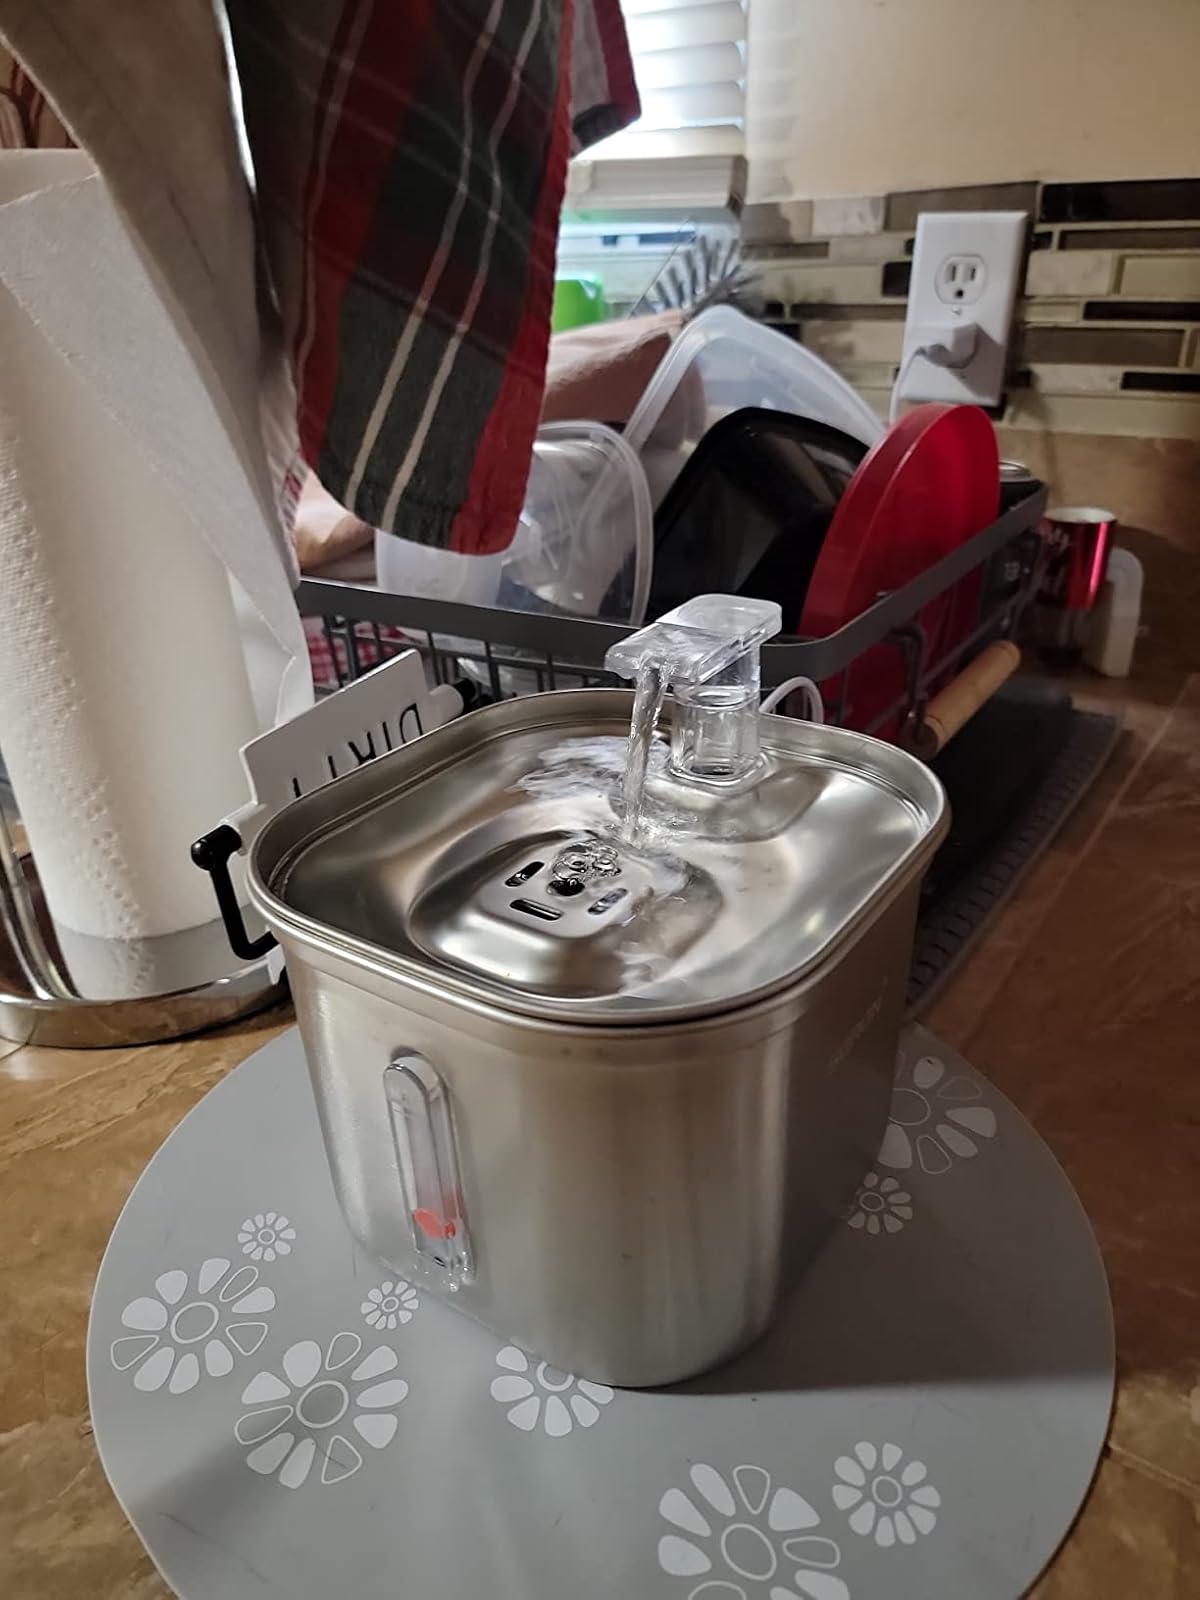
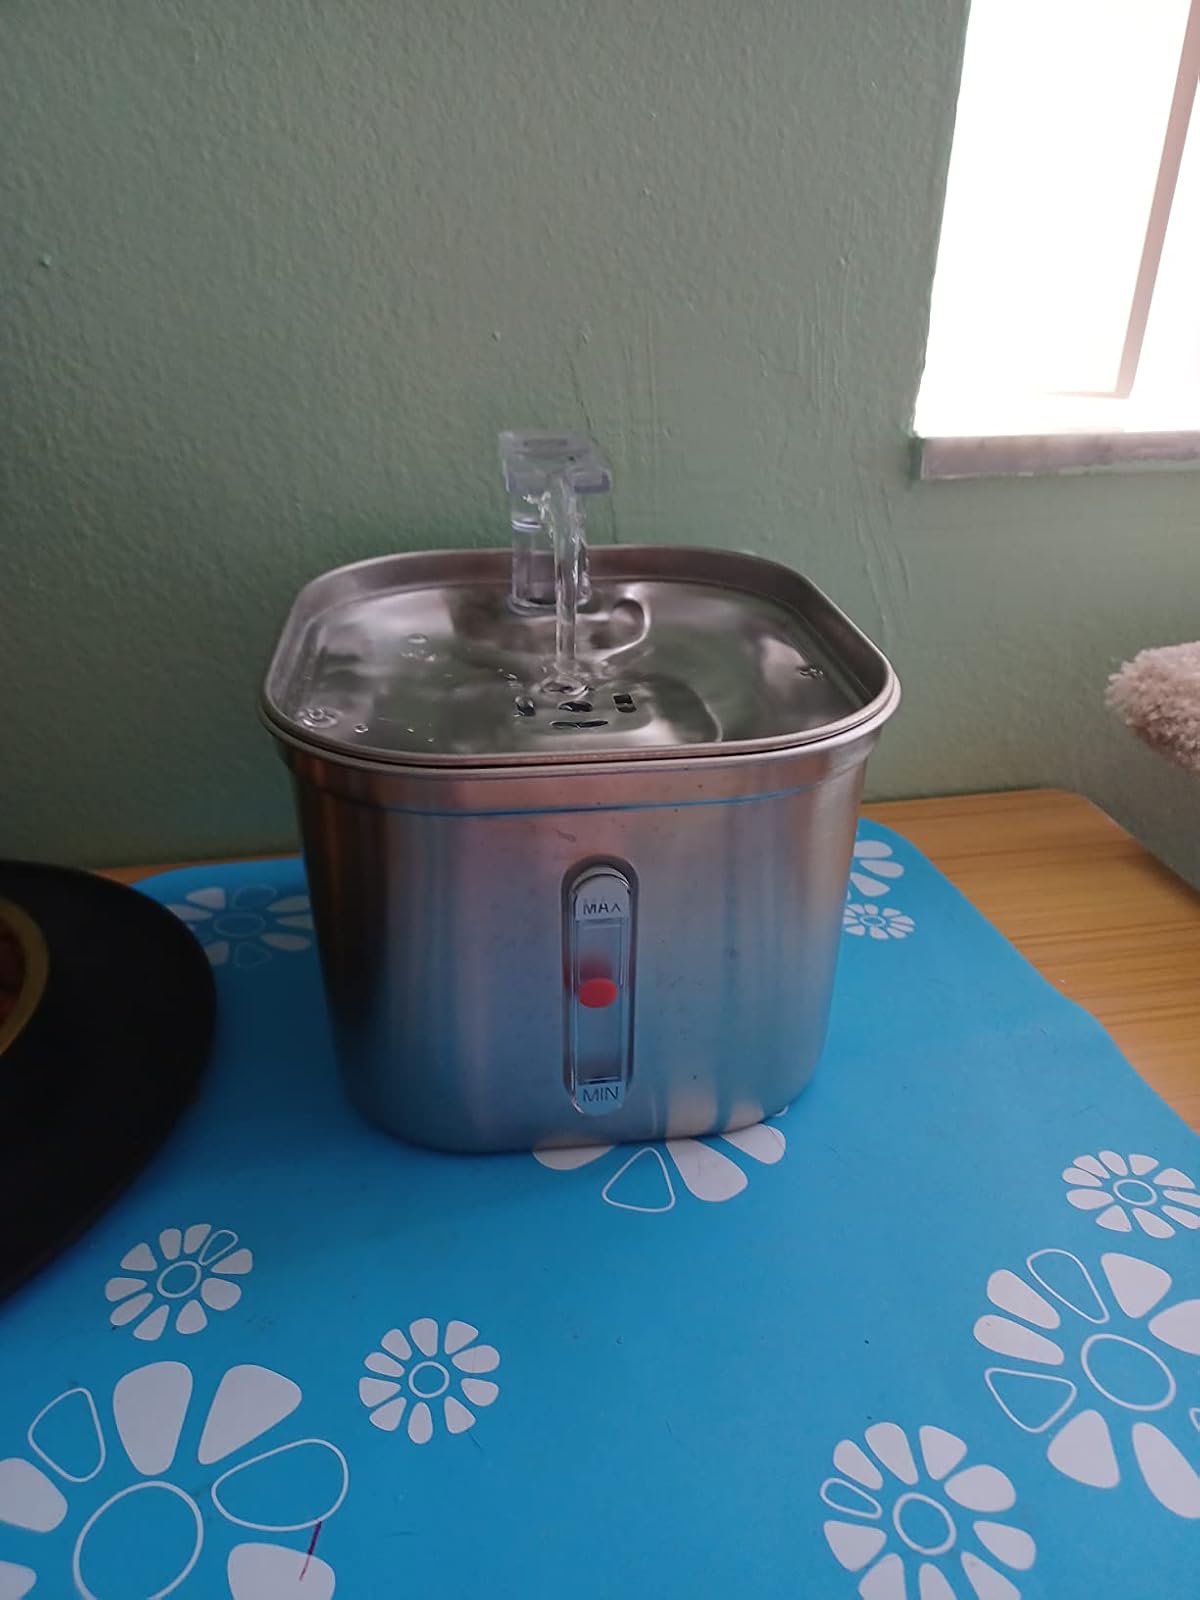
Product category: items_bowl
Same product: yes